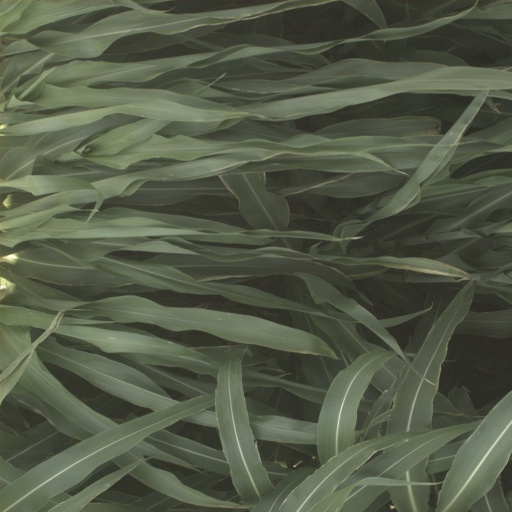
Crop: sorghum